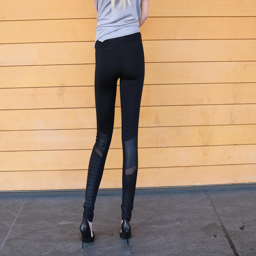
hit a city with our leggings